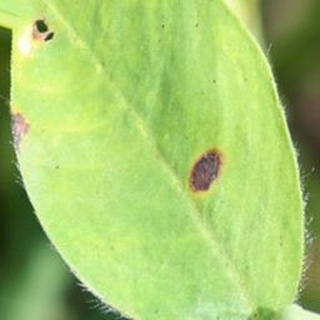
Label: groundnut_early_leaf_spot